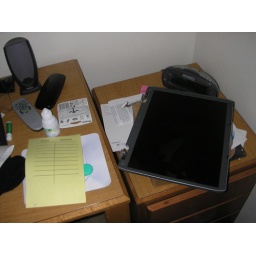
That's the LCD screen to the laptop on top of the cabinet. I have assorted junk around it.